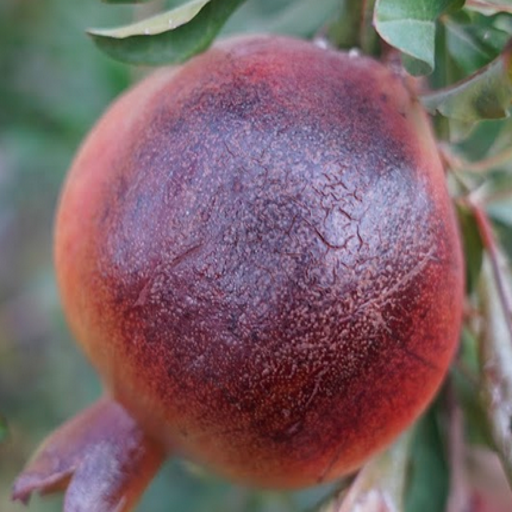
Label: Sunburn